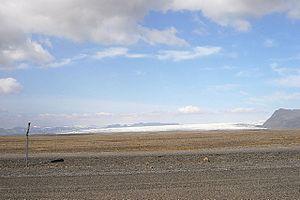
Le Skeiðarárjökull, toponyme islandais signifiant littéralement en français « le glacier de la Skeiðará », est un glacier d'Islande qui constitue une langue glaciaire du Vatnajökull, une des plus grandes calottes glaciaires du monde. Ses eaux de fonte donnent naissance à plusieurs cours d'eau qui traversent le Skeiðarársandur dont le Skeiðará. Sur son flanc occidental, les eaux de fonte du Vatnajökull sont bloquées par la masse de glace du Skeiðarárjökull, qui se comporte alors comme un barrage naturel, et forment un lac, le Grænalón.